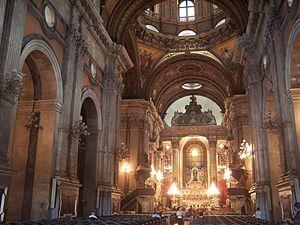
L'église de Candelária, est une église historique importante dans la ville de Rio de Janeiro, dans le sud-est du Brésil. Elle a été construite et décorée au cours d'une longue période, à partir de 1775 jusqu'à fin du XIXᵉ siècle. L'église combine l'architecture baroque de sa façade avec l'architecture néoclassique et des éléments néo-renaissance à l'intérieur.